Toronto Stock Exchange

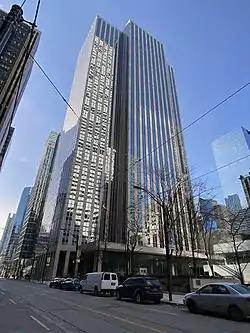
Exchange Tower on King Street West now houses a significant portion of TSX's functions.

On February 9, 2011, the London Stock Exchange announced that it had agreed to merge with the TMX Group, Toronto Stock Exchange's parent, hoping to create a combined entity with a market capitalization of $5.9 trillion (£3.7 trillion). Xavier Rolet, who is CEO of the LSE Group, would have headed the new enlarged company, while TMX Chief Executive Thomas Kloet would become the new firm president. Based on data from December 30, 2010 the new stock exchange would have been the second largest in the world with a market cap 48% greater than the Nasdaq. Eight of the 15 board members of the combined entity were to be appointed by LSE, 7/15 by TMX. The provisional name for the combined group would be LTMX Group plc. About two weeks after Maple Group launched a competing bid the LSEG-TMX deal was terminated after failing to receive the minimum 67% voter approval from shareholders of TMX Group. The rejection came amidst new concerns raised by Bank of Canada governor Mark Carney regarding foreign control of clearing systems and opposition to the deal by Ontario's finance minister. On June 13, 2011, a rival and hostile bid from the Canadian-based Maple Group took place. The bid was for up to CAD$3.7 billion in cash and shares, in the hope of preventing a takeover of TMX by the LSEG Group. The group included leading Canadian banks and financial institutions. In March 2015, a competing exchange, Aequitas Neo, opened for trading, listing 45 issues that were only listed on the TSX. The new exchange aimed to focus on fairness, particularly in relation to what it referred to as "predatory high-frequency trading practices". The exchange planned to list additional TSX-listed securities. On May 27, 2014, TMX Group officially opened financial operations in Canada, the United States, the United Kingdom and Australia under the name TSX Financial..